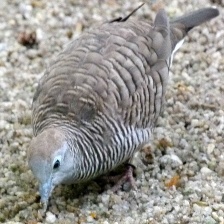
Species: ZEBRA DOVE
Scientific name: GEOPELIA STRIATA